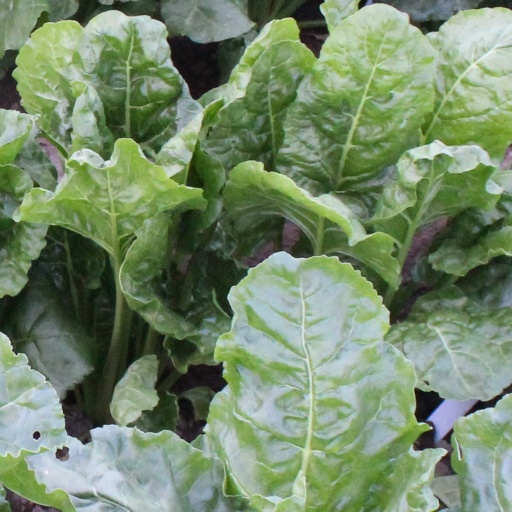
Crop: sugar beet